Hølen Viaduct

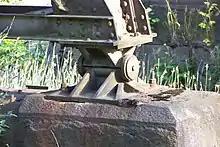
The fastening of the pillar which allows its pendular motion

Hølen Station was established as a flag stop north of the viaduct. It opened on 1931 and was in use until the section of line was closed. The bridge was electrified on 1 September 1930.